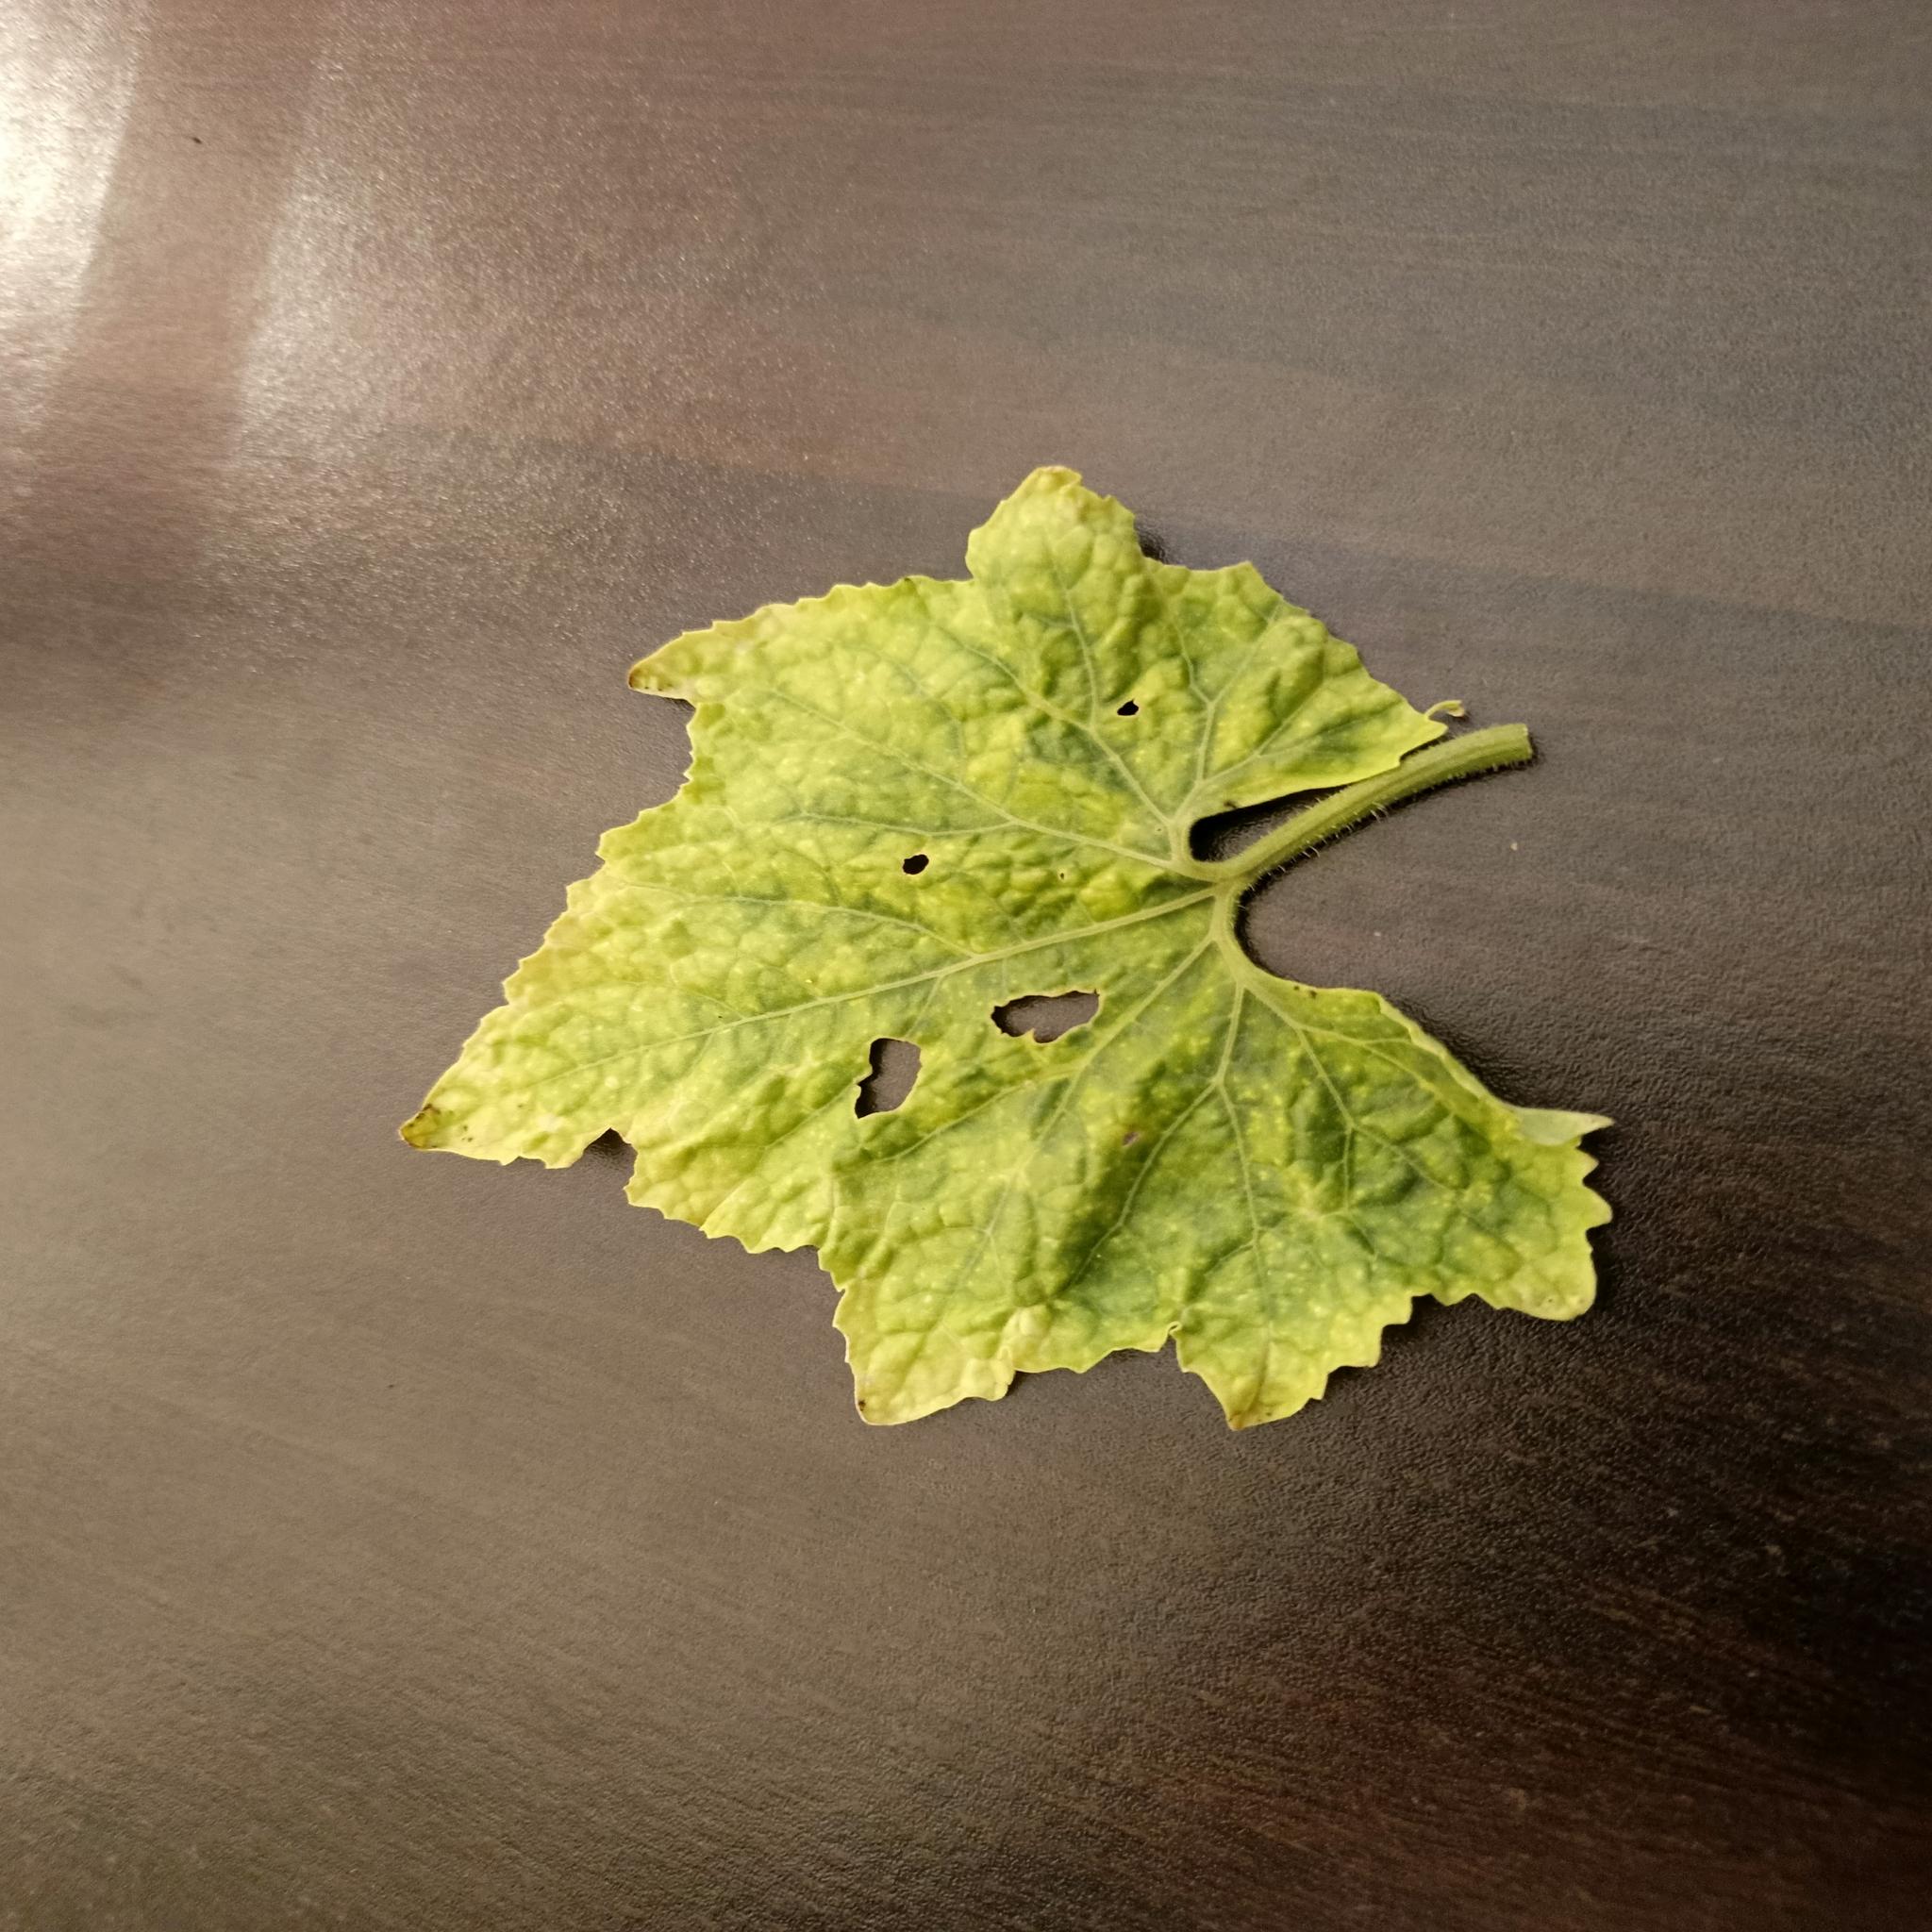
Label: Downy mildew